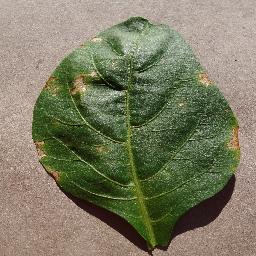
Label: Pepper,_bell___Bacterial_spot